Jack Russell Terrier

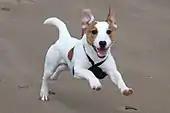
Jack Russell running

Due to their use in hunting, in the US the Jack Russell is prone to contracting skunk toxic shock syndrome.